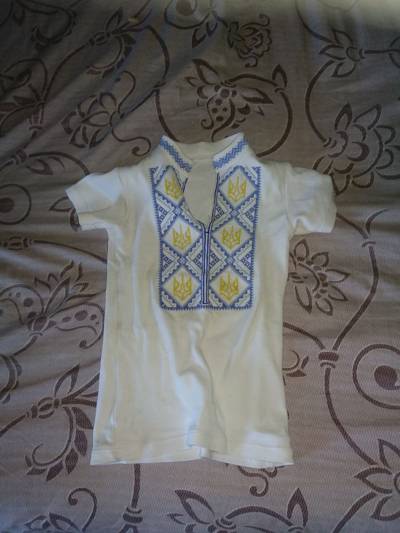
Waste category: clothes